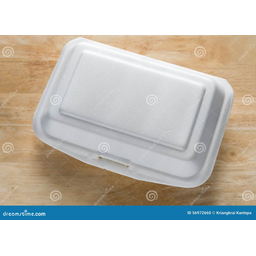
Label: paper